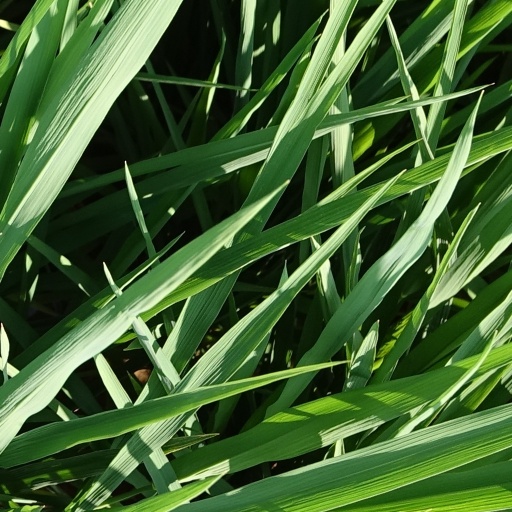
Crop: rice